L'Aigle d'Or

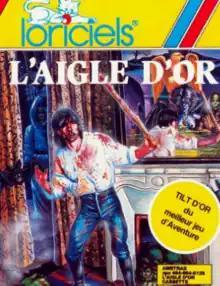

The game had an initial investment of approximately 100,000 FF and took three months of work.